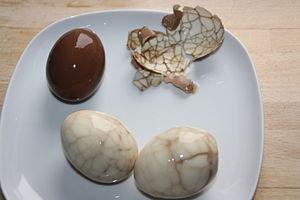
Œufs au thé noir
Le thé est une boisson aromatique préparée en infusant des feuilles séchées de théier, un arbuste à feuilles persistantes originaire des piémonts orientaux de l'Himalaya.